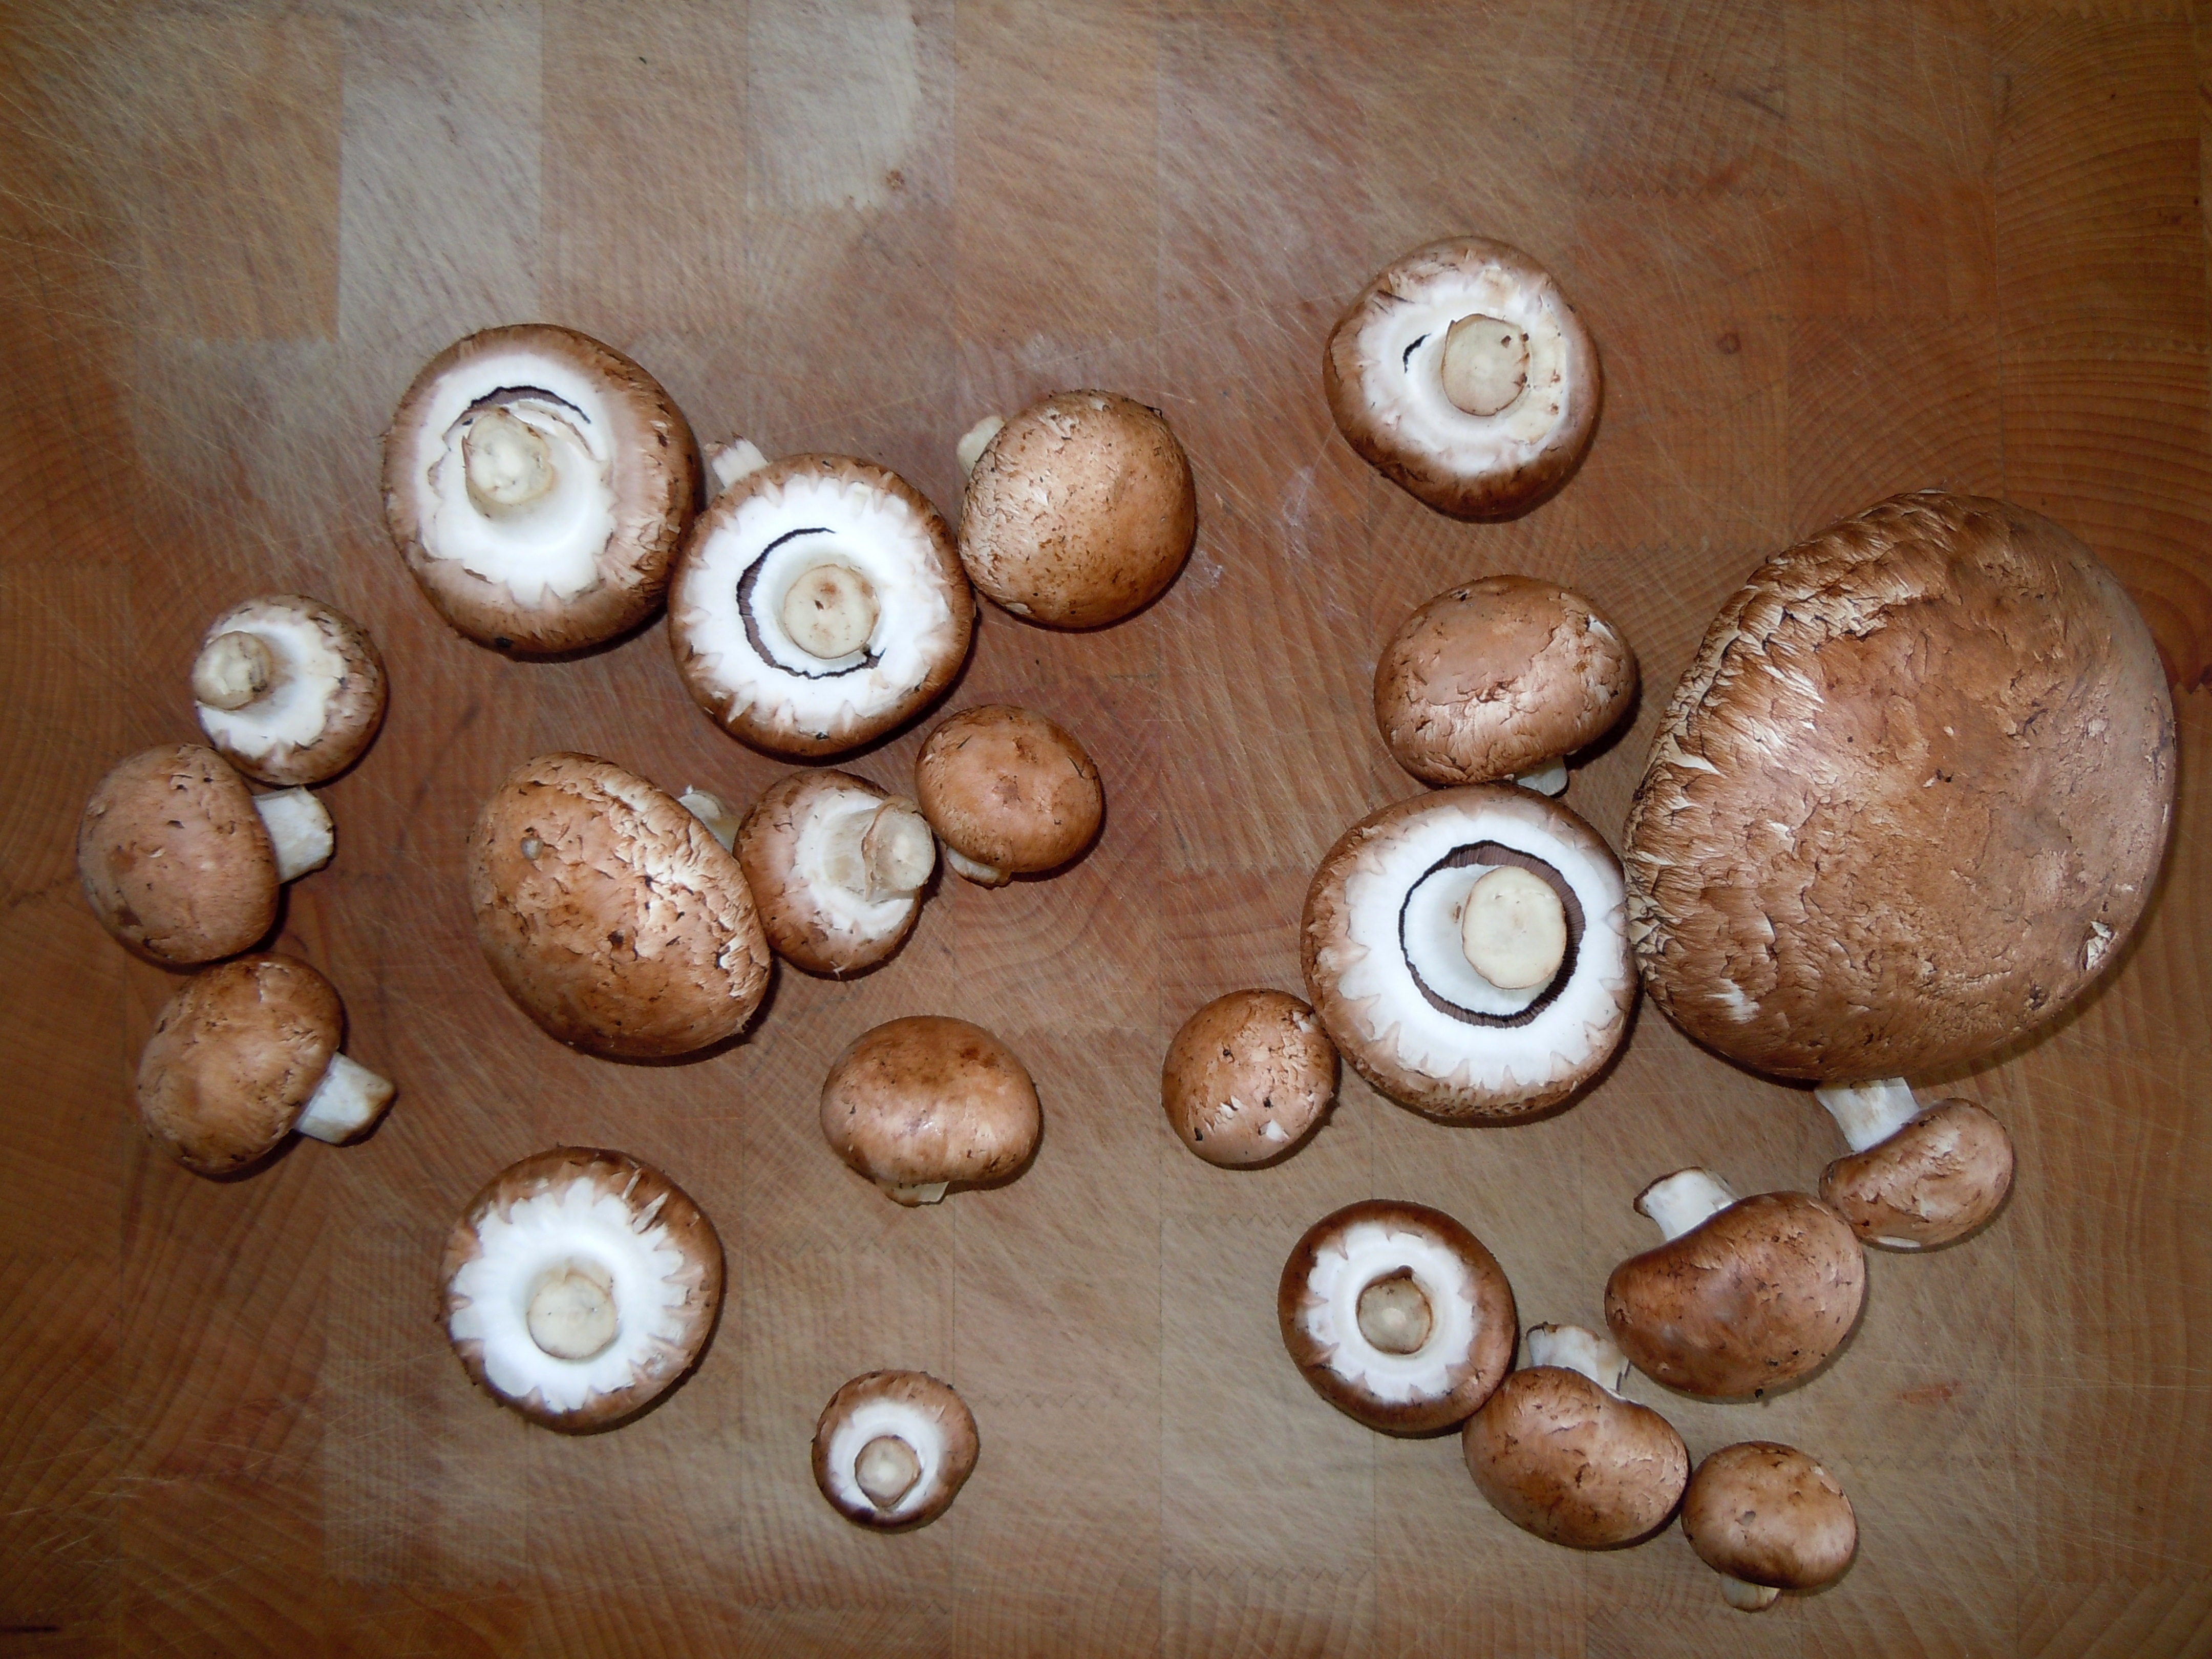
board, wood, food, produce, kitchen, mushroom, baking, eat, preparation, knife, cook, cut, coconut, fungus, vegetables, mushrooms, raw, frisch, prepare, hazelnut, agaricus, wooden board, edible mushroom, shiitake, agaricomycetes, agaricaceae